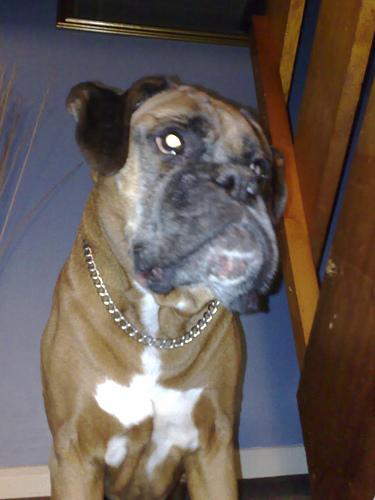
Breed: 225-n000082-boxer